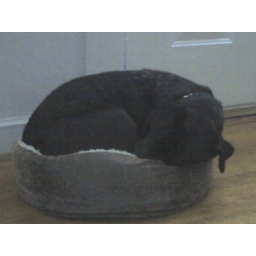
Coal sleeping in the cat bed at Barbula's